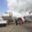
Label: airplane